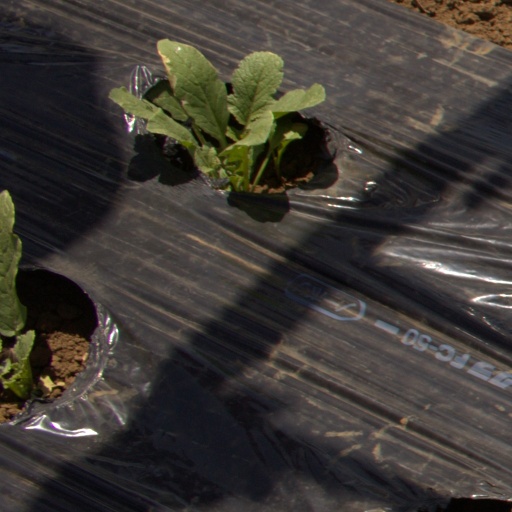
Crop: Jerusalem artichoke